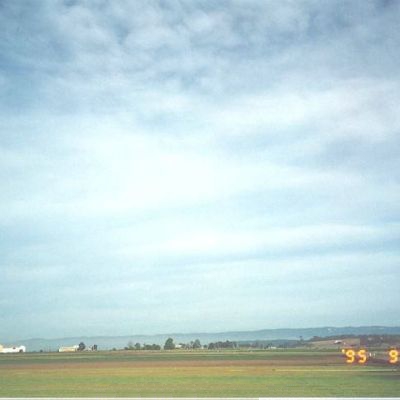
Cloud type: Cirrocumulus (Cc)